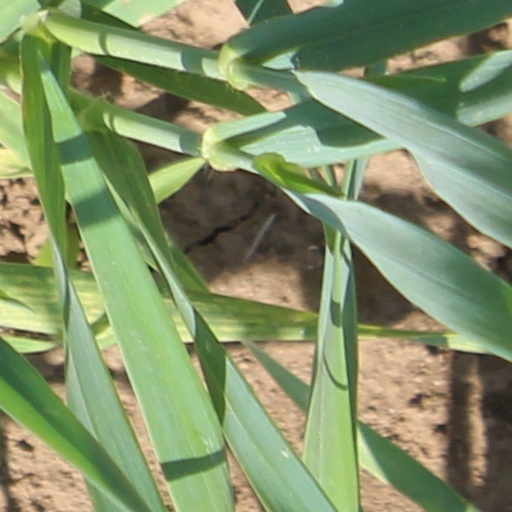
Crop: wheat